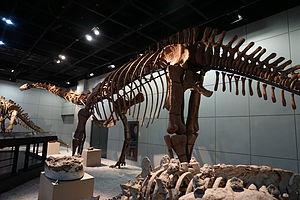
Jianshanosaurus est un genre éteint de dinosaures titanosaures ayant vécu au Crétacé inférieur il y a environ 105 millions d'années, dans ce qui est aujourd'hui la Chine.